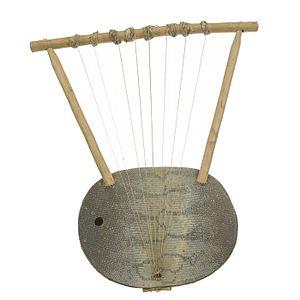
L'endongo est un instrument de musique africain apparenté à la lyre. On le trouve dans la région interlacustre de l'Ouganda, où il est l'instrument national du peuple Ganda, bien que des variantes existent dans diverses régions d'Afrique de l'Est. Il est muni d'une caisse de résonance en bois de forme hémi-sphérique qui est recouverte d'une peau de lézard et traversée par deux bâtons. Un troisième bâton, autour duquel sont nouées huit cordes pincées, sert de joug. Il est joué dans les mariages et les festivals scolaires par les griot. Peu d'endongo sont produits aujourd'hui, sa fabrication étant extrêmement difficile.